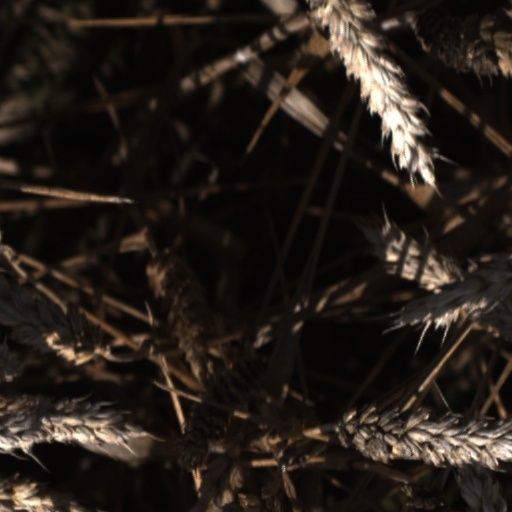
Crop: wheat